Early medieval European dress

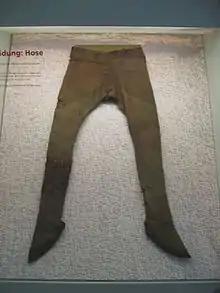
Barbarian trousers, from Thorsberg moor, a bog in Northern Germany, carbon-dated to the 4th century, though in terms of style they could come from any point in the following thousand years.

The primary garment was the tunic — generally a long fabric panel, folded over with a neck-hole cut into the fold, and sleeves attached. It was typical for the wealthy to display their affluence with a longer tunic made of finer and more colorful cloth, even silk or silk-trimmed. The tunic was usually belted, with either a leather or strong fabric belt. Depending on climate, trousers were tailored either loose or tight (or not worn at all if the weather was warm). The most basic leggings were strips of cloth wound round the leg, and held in place by long laces, presumably of leather, which is called cross-gartering. This may have been done with loose-fitting trousers also. Tighter-fitting hose were also worn.